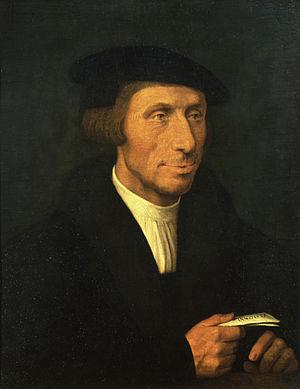
Thomas Linacre est un médecin et un humaniste anglais, fondateur du College of Physicians de Londres qui est sans doute la plus vieille académie de médecine d'Europe.